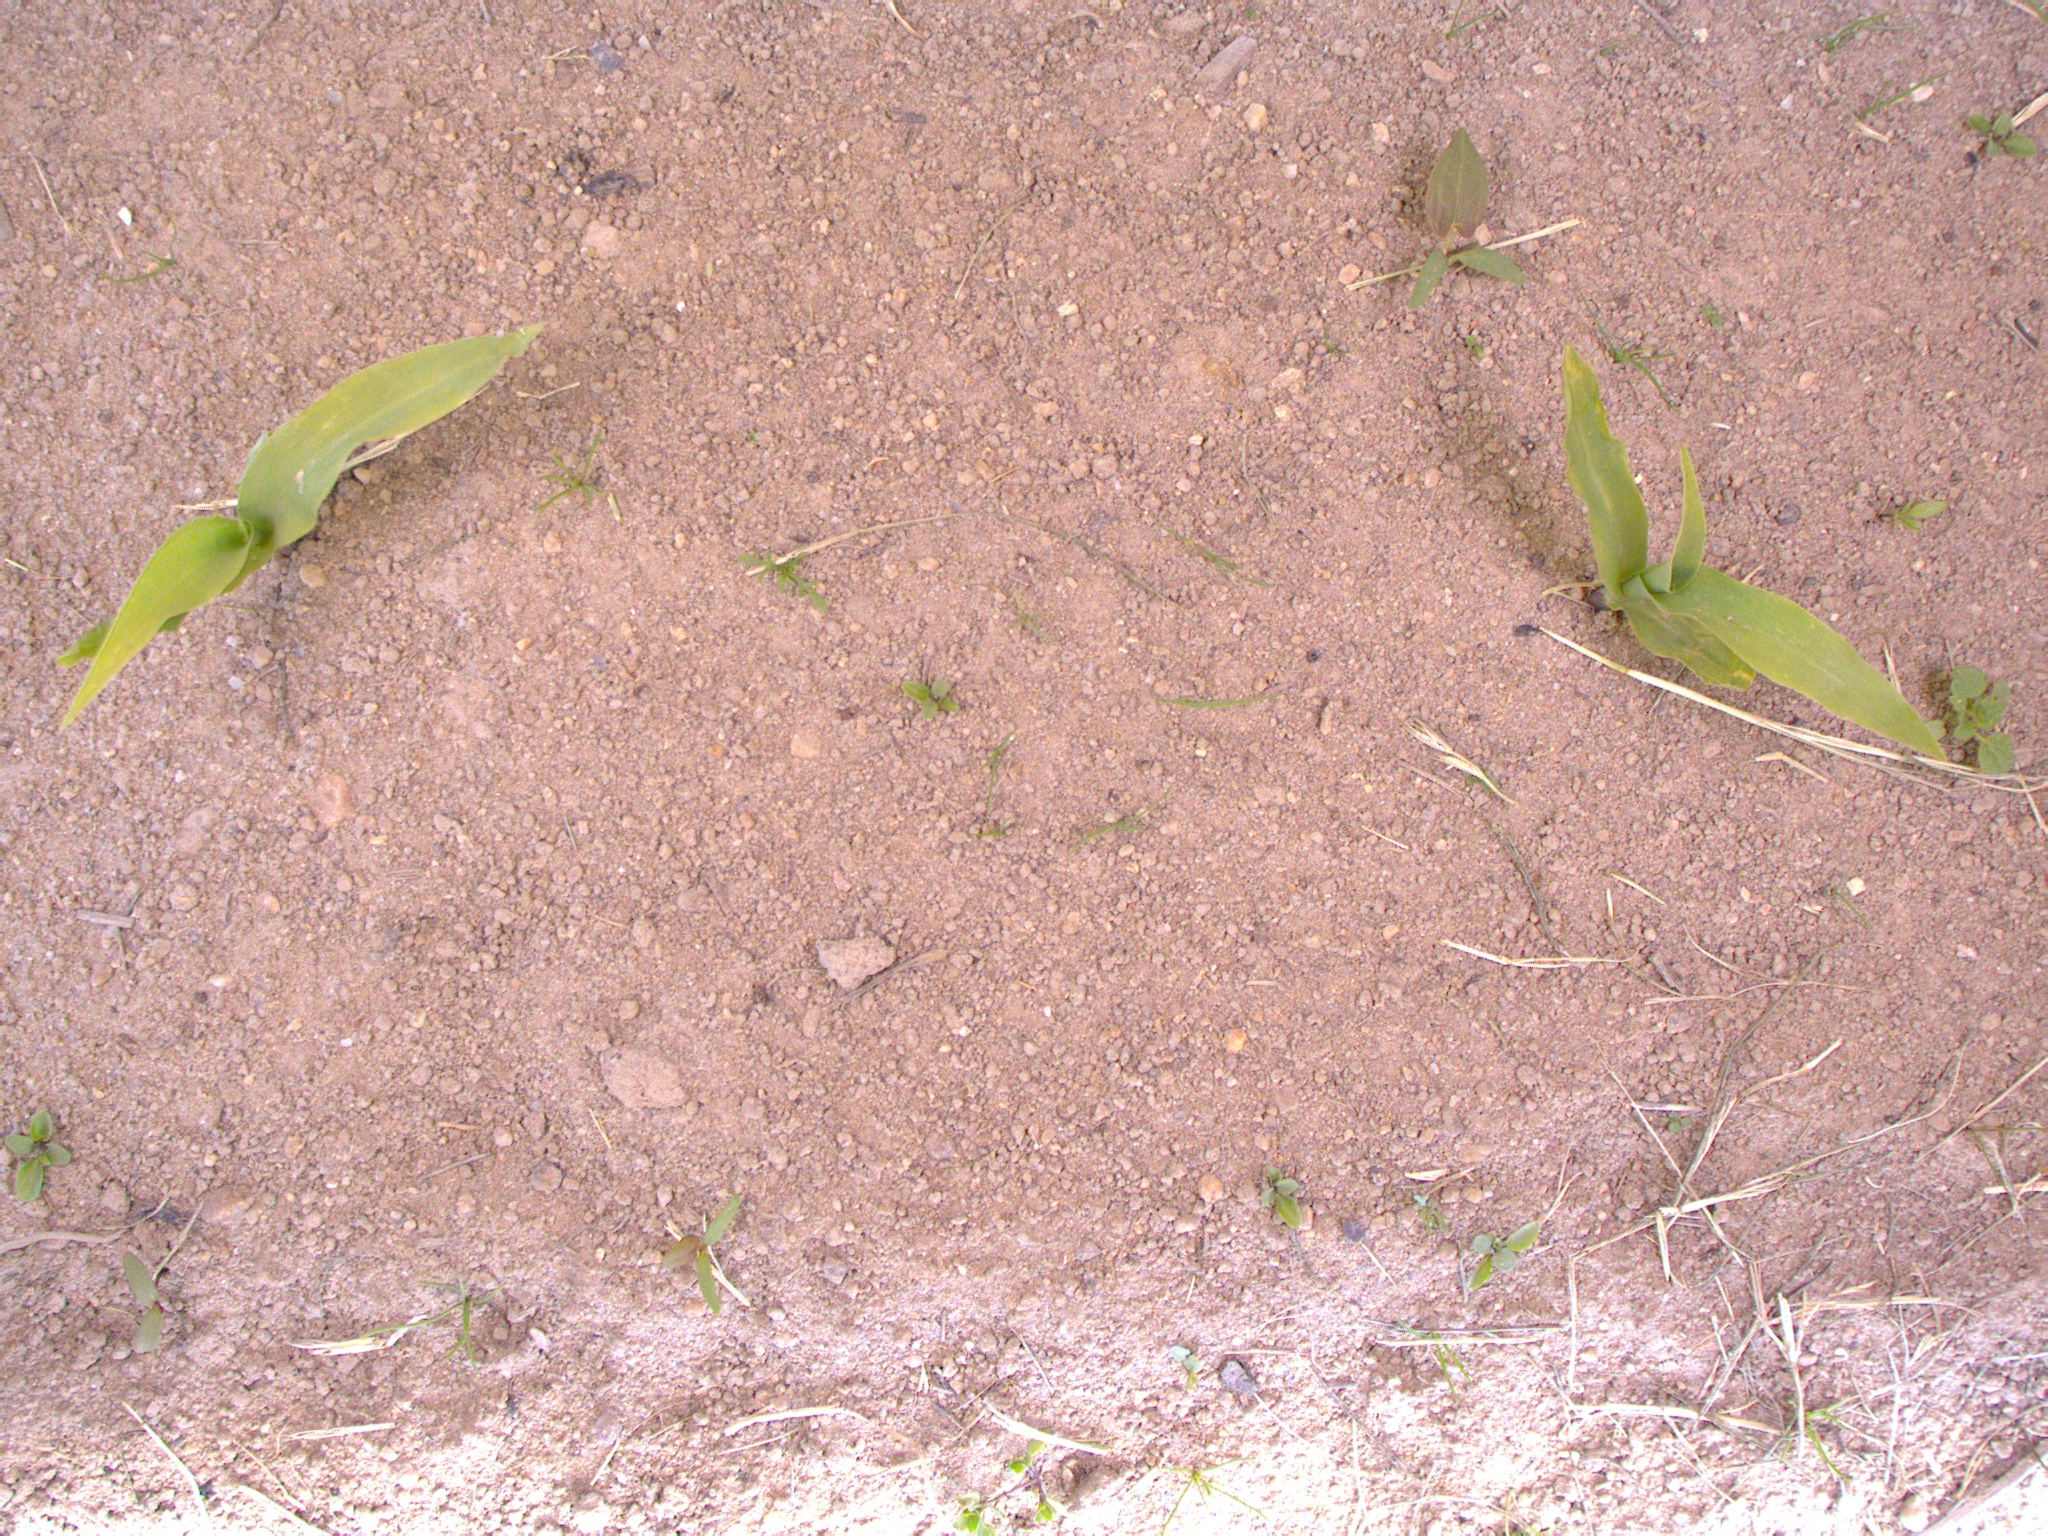
Crop: maize
Objects: maize, maize, stem_maize, stem_maize